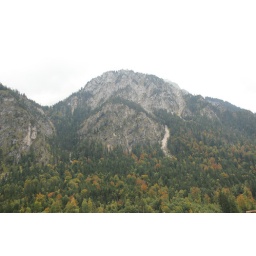
mountains around the castle